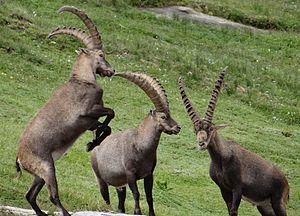
Bouquetins près du col de la Vanoise, Parc national de la Vanoise
Le Bouquetin des Alpes, bouquetin ou ibex, est un mammifère de la famille des Bovidés, de l'ordre des Artiodactyles et de la sous-famille des Caprinés.